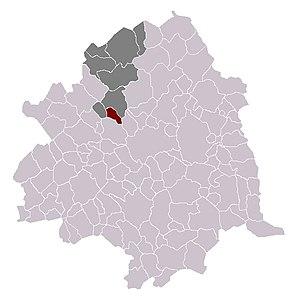
Lompret dans son canton et son arrondissement
Lompret est une commune française située dans le département du Nord, en région Hauts-de-France. Elle fait partie de la Métropole européenne de Lille.